Robert Elliott's Wholesale Grocery

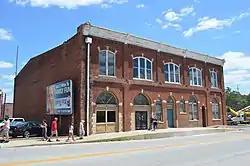
Robert Elliott's Wholesale Grocery, July 2014

Robert Elliott's Wholesale Grocery is a historic commercial building located at Hannibal, Marion County, Missouri. It was built about 1886, and is a two-story brick structure. It features semicircular arches with fanlight tops on the first floor, upper windows with segmental arches, and an applied cornice, possibly metal.